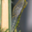
Label: caterpillar